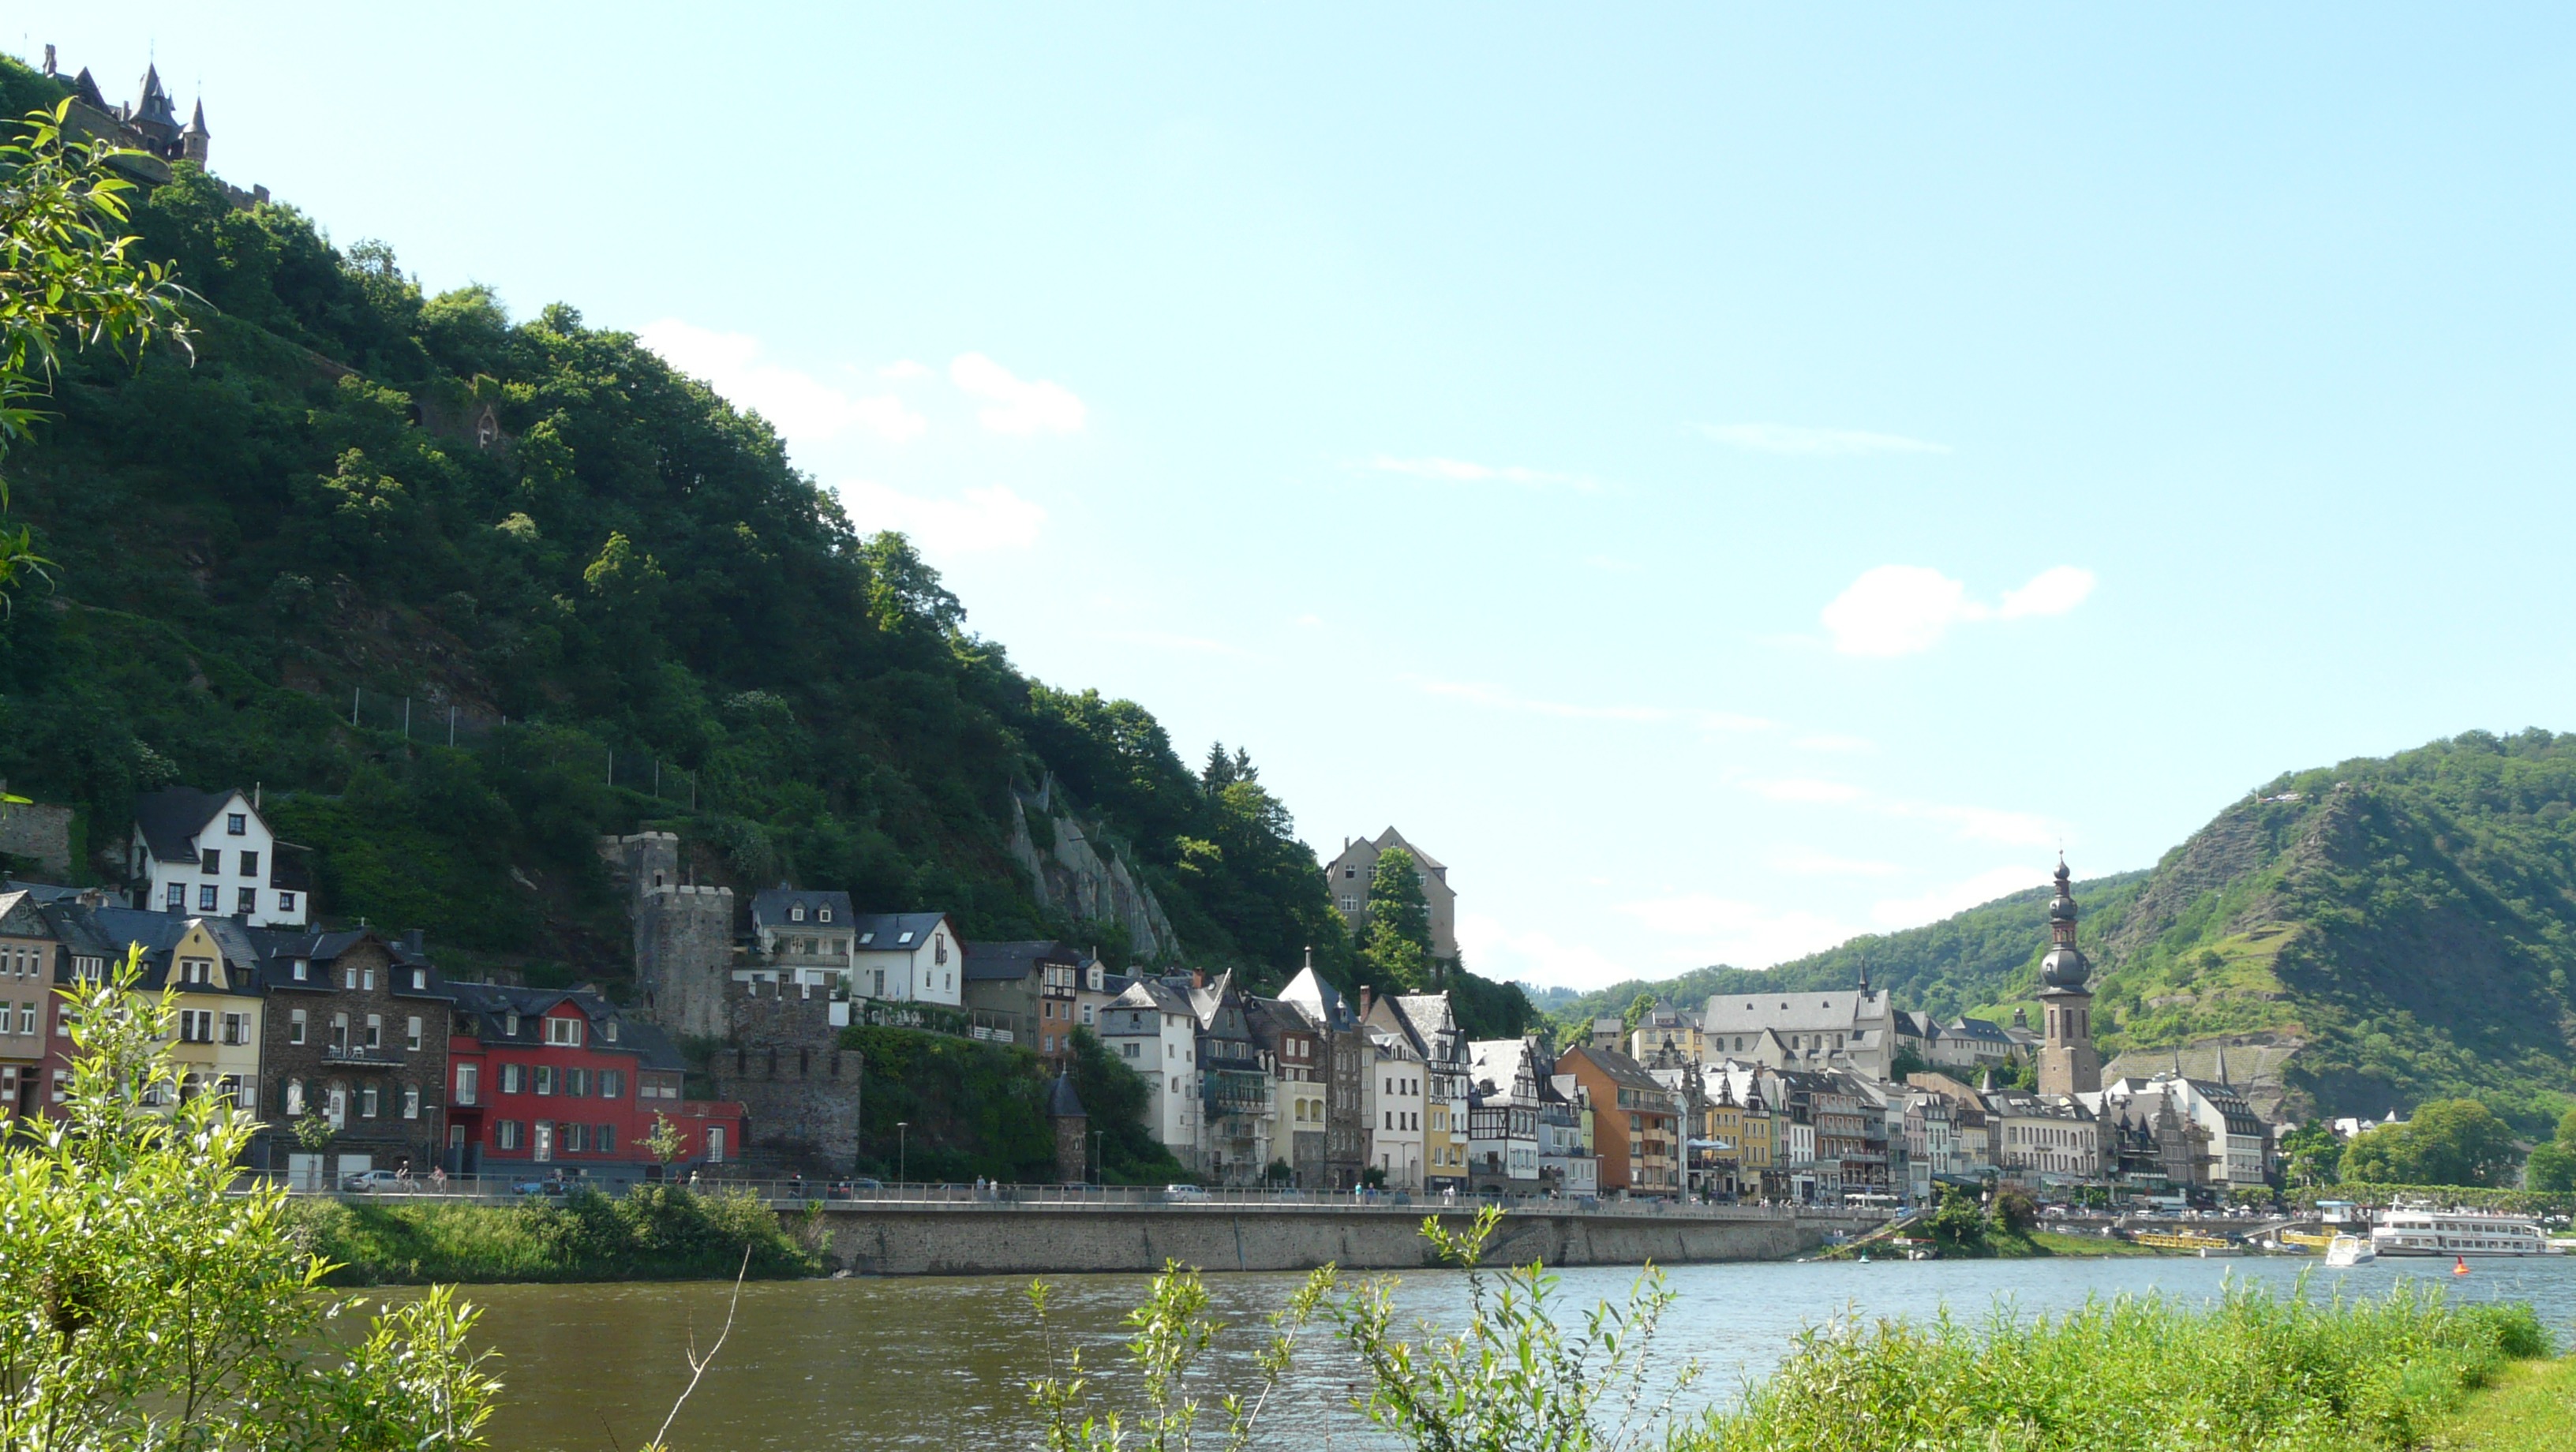
tree, town, building, city, river, canal, village, tourism, waterway, body of water, homes, sachsen, mosel, cochem, landform